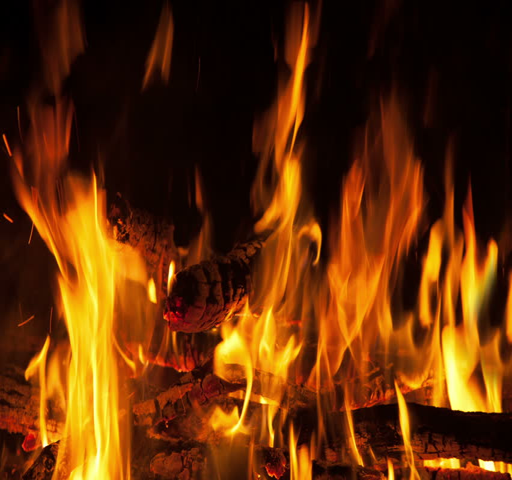
flames on a black background